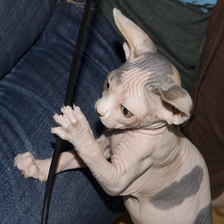
Species: cat
Breed: Sphynx